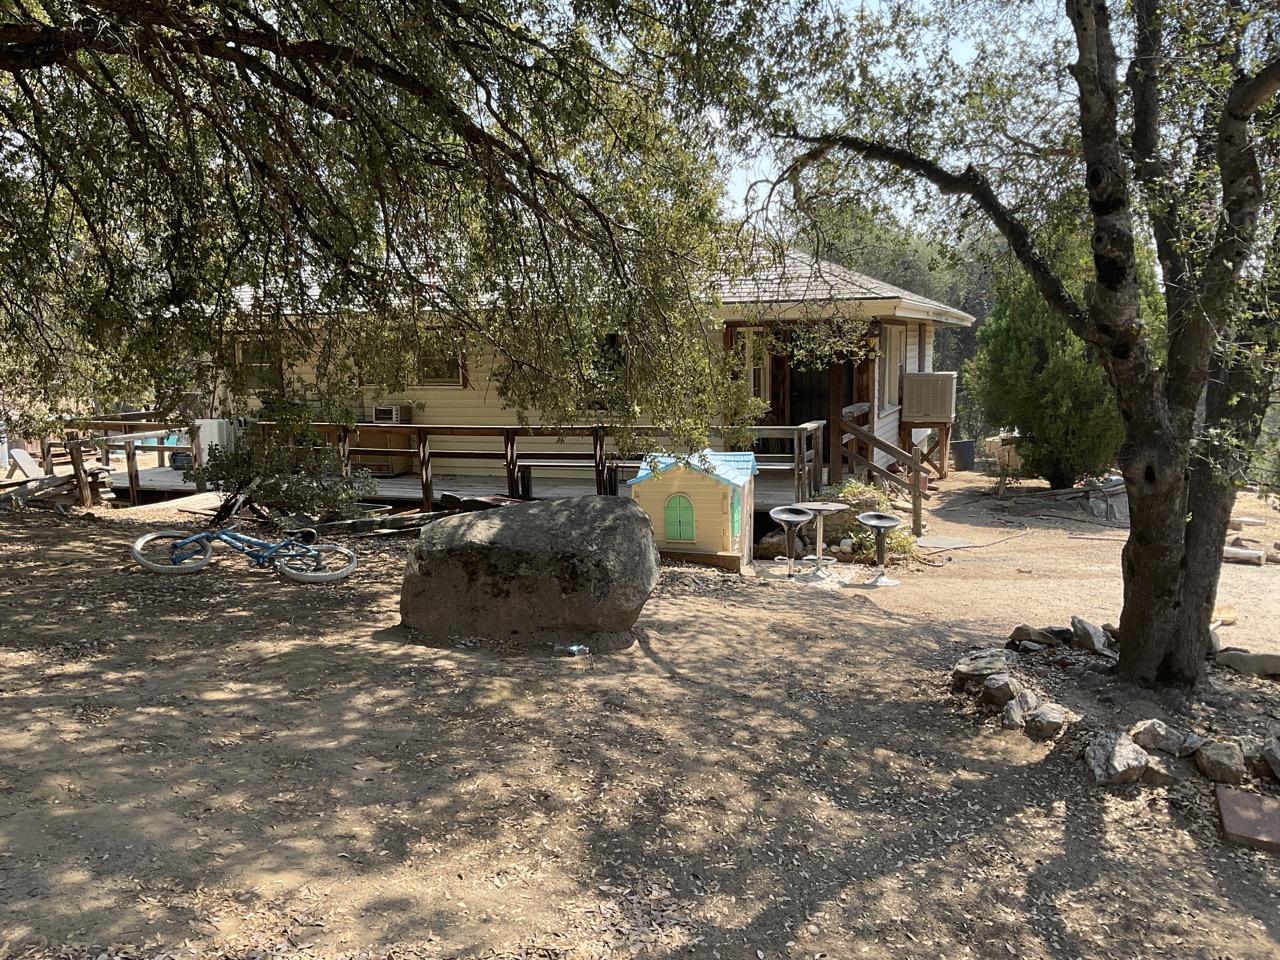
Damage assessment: no_damage